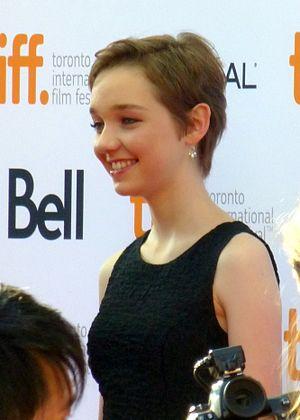
Julia Sarah Stone, née le 24 novembre 1997 à Vancouver, est une actrice canadienne.